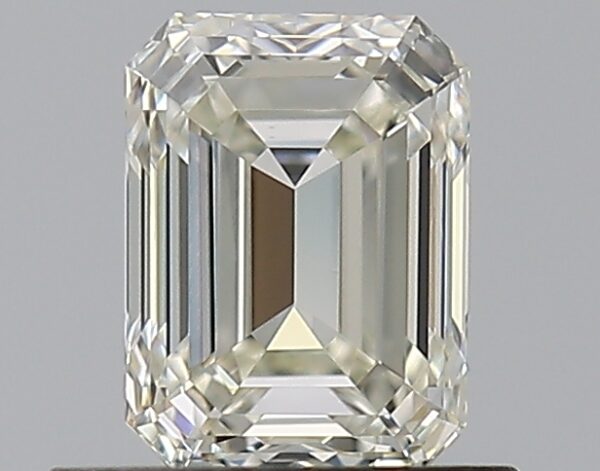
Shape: emerald
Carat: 0.75
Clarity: VVS2
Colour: K
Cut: EX
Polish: EX
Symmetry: VG
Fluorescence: F
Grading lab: GIA
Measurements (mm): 5.84 x 4.33 x 2.96